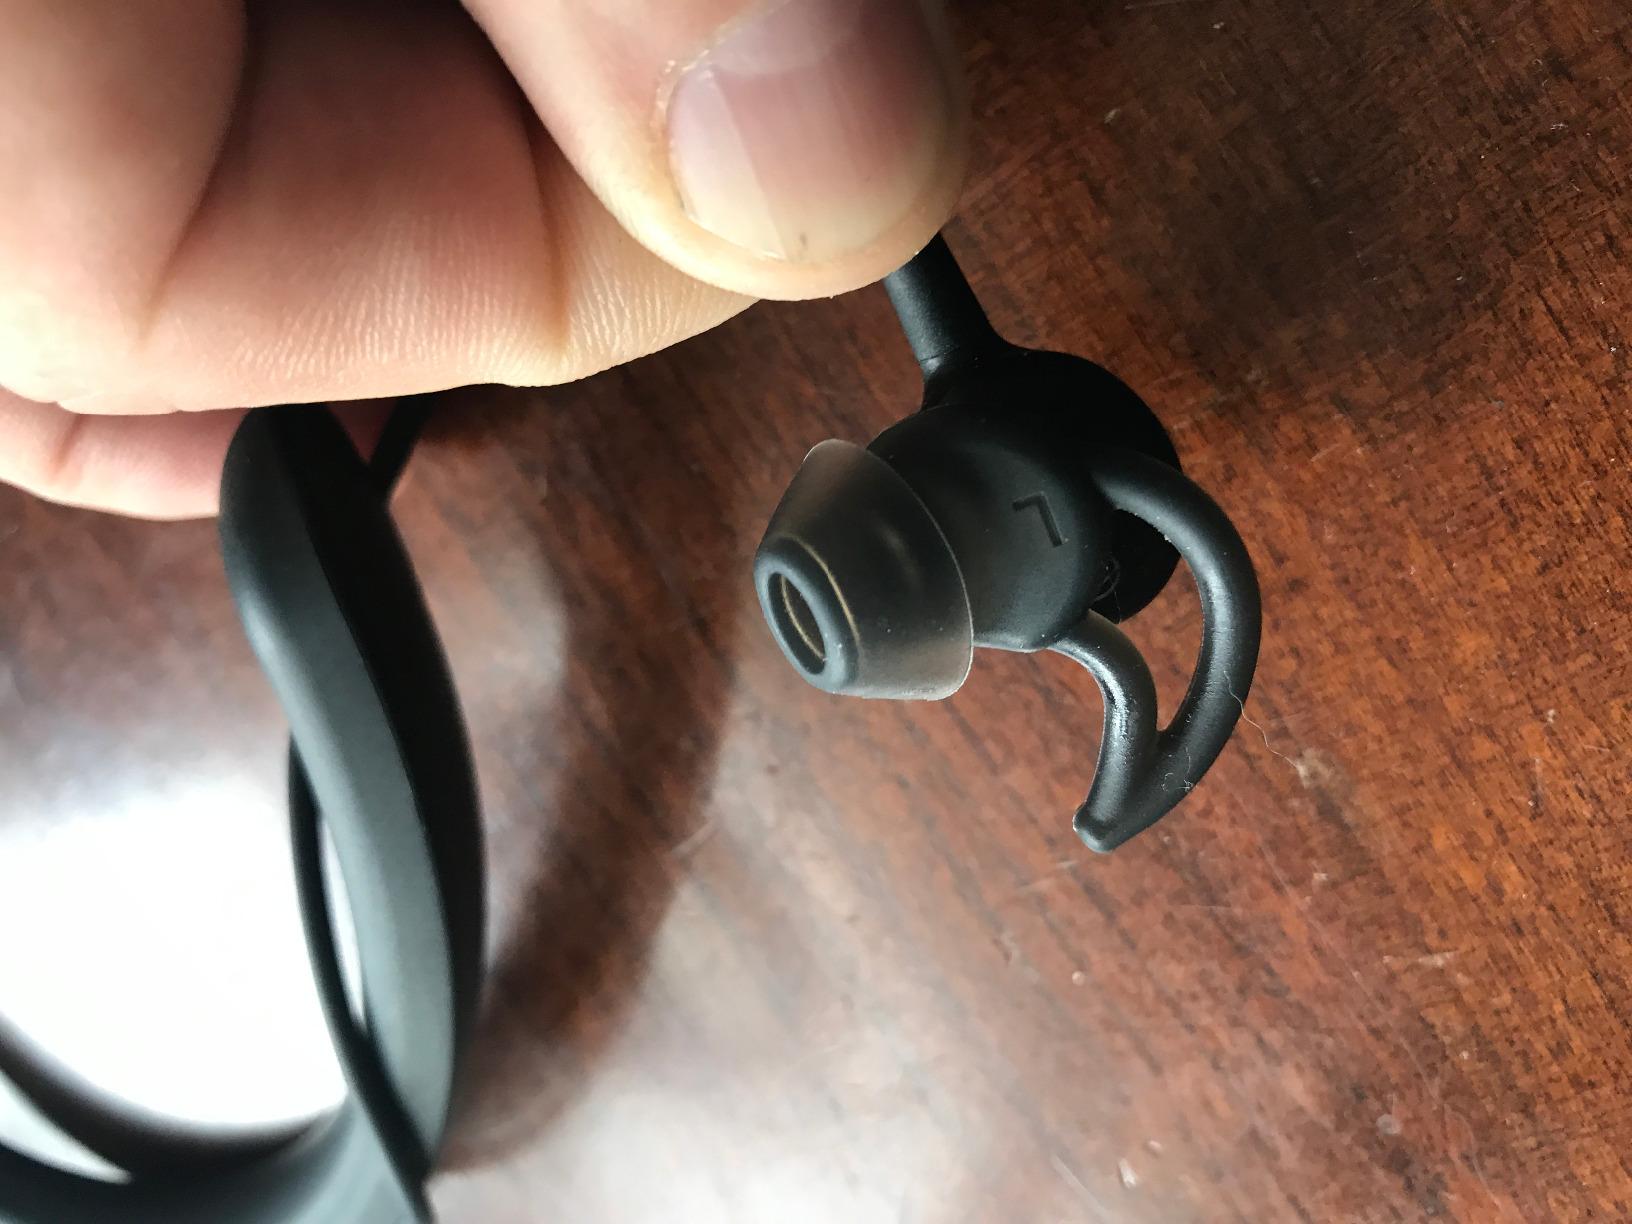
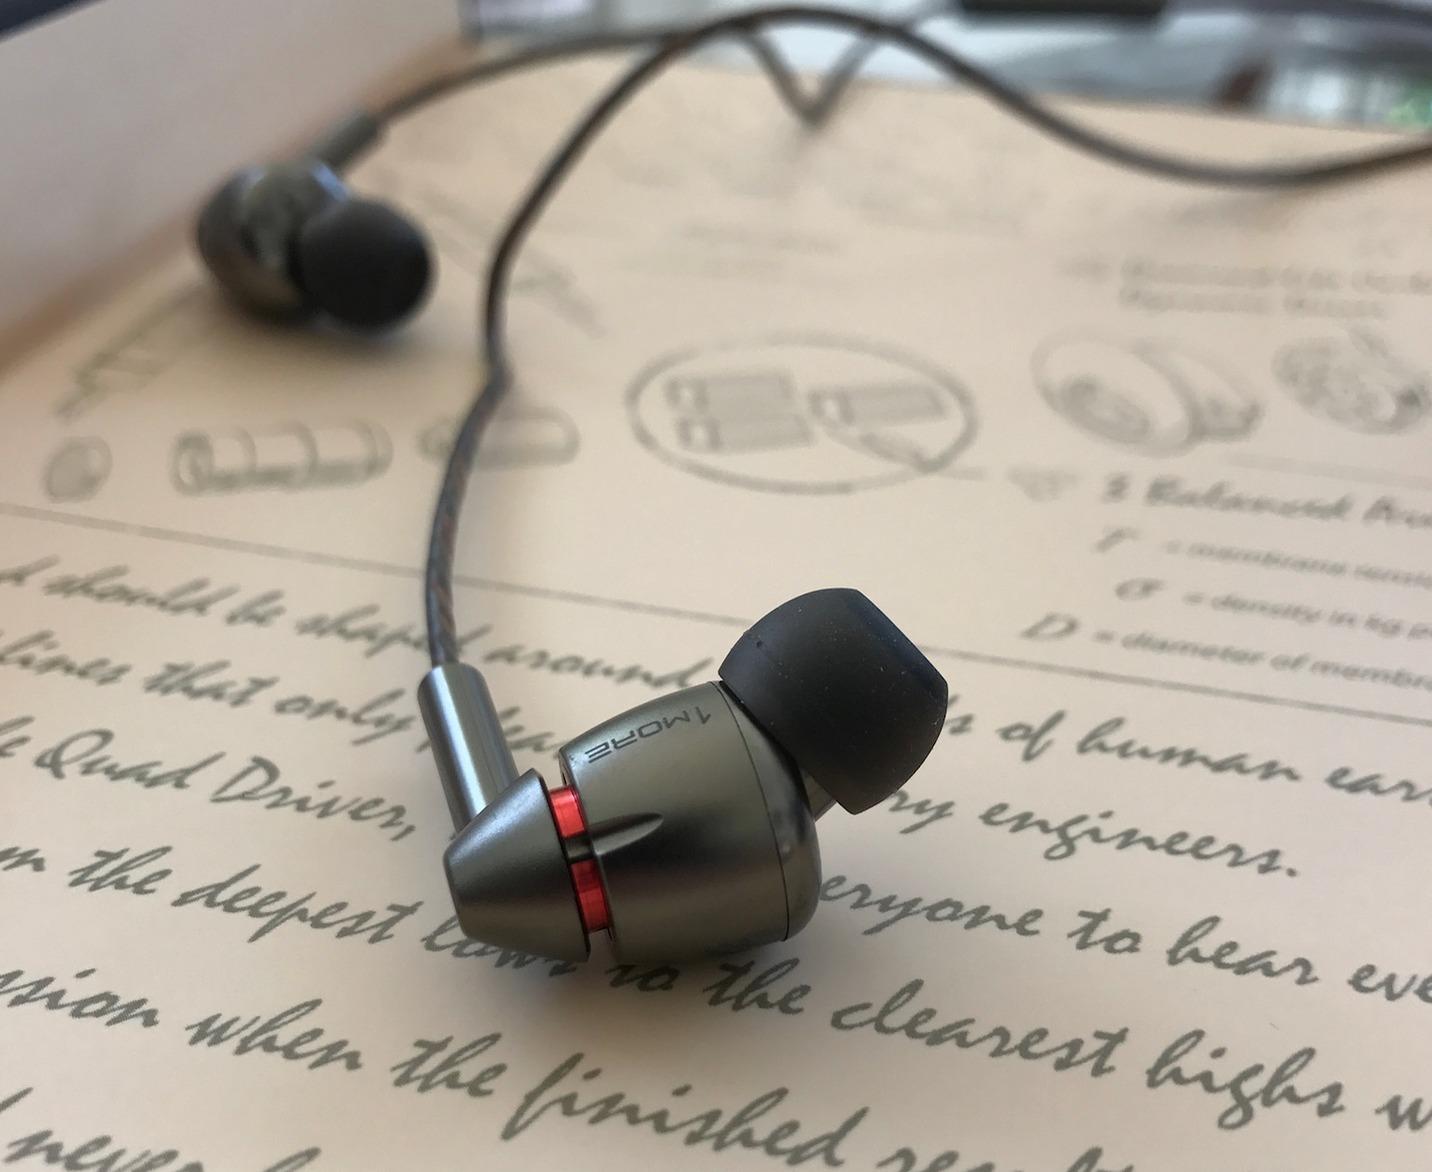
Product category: headphones
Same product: no